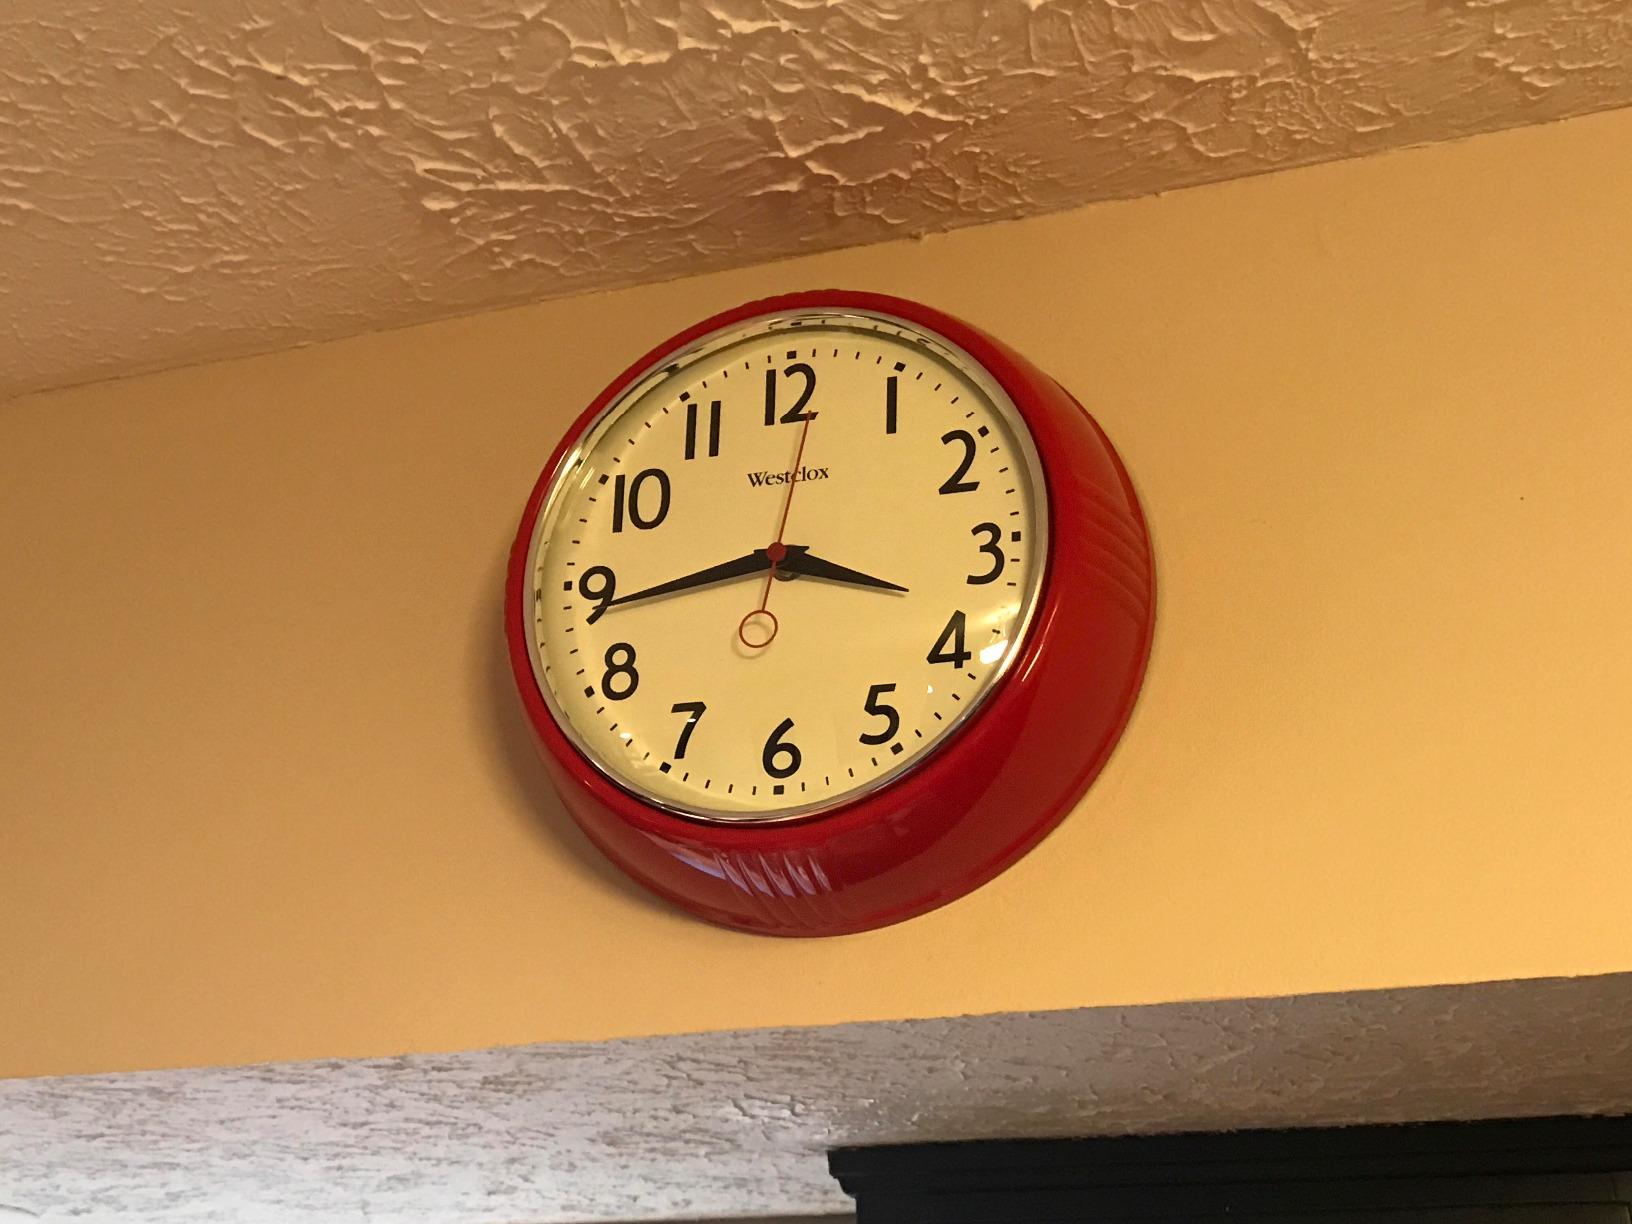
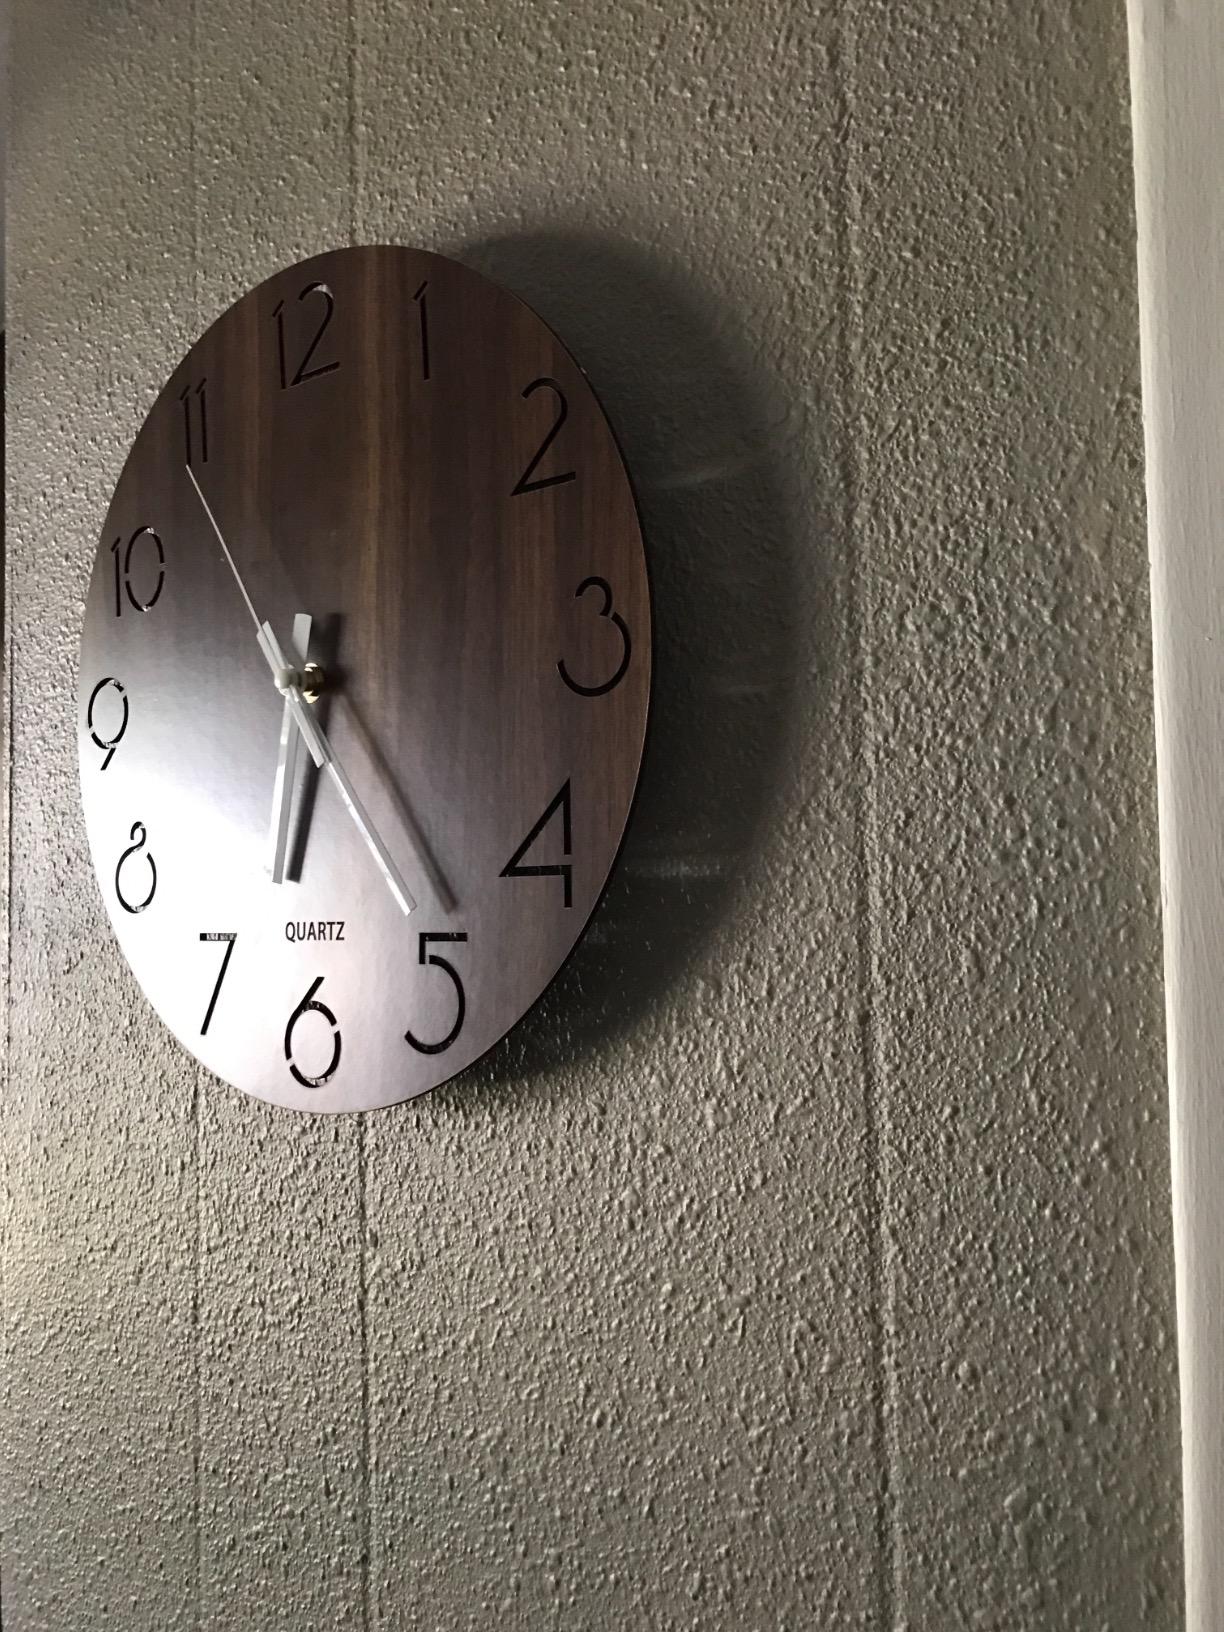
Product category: clock
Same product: no